Amadeo Marco Ilincheta

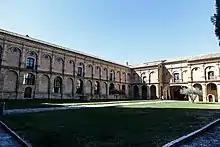
Monasterio de Oliva

In the early 1970s Marco as acting president of Diputación was involved in daily routines, like works on infrastructure buildup in the province. As a vascophile he supported the setup of Patronato de Fomento del Vascuense and became its president, a follow-up of his earlier co-initiative of setting up Basque ikastolas and other initiatives. However, he had to deal with other manifestations of the Basque issue and other new political phenomena. He vehemently lambasted as cowardice the ETA attempts against individuals and buildings; it was later revealed that the Basque terrorist organisation was considering his assassination. He also spoke against Pamplona strikes following the , in careful wording denouncing disturbances which reportedly posed a threat to labor conditions and the local economy. In 1973, Marco-led Diputación was in corpore admitted by Franco, expressing gratitude for Franco's sympathetic position. In 1974 he was for the 6th consecutive time elected to Diputación and assumed the duties of its vice-president. In the Cortes Marco entered its Comisión Permanente, a committee acting on Cortes’ behalf when the body was off-session. His ascendance was purely ceremonial and fairly automatic, conditioned by his age; at the time he was already one of the oldest members of the chamber. Shortly before the death of the dictator, in Navarre Marco was sort of an iconic Francoist patriarch, by some considered the exemplary local cacique of the regime.